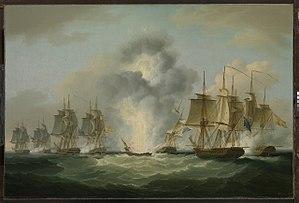
Le Nuestra Señora de las Mercedes était une frégate espagnole qui fut coulée par les Britanniques le 5 octobre 1804 au large du sud du Portugal durant la bataille de Cape Sante Maria.
Cette page concerne l'année 1804 du calendrier grégorien.
1ᵉʳ octobre : Le territoire acquis lors de la vente de la Louisiane est divisé entre le District de la Louisiane, temporairement placé sous l'autorité du Territoire de l'Indiana, et le Territoire d'Orléans, organisé, qui correspond à l'actuelle Louisiane et une petite partie du Texas. La frontière ouest du Territoire d'Orléans provoque un conflit avec la Nouvelle-Espagne à propos d'une région située entre la Sabine à l'ouest et l'Arroyo Hondo à l'est, qui sera plus tard connue sous le nom d'État libre de la Sabine. Le traité d'Adams-Onís confirmera la souveraineté américaine sur la zone en 1819.